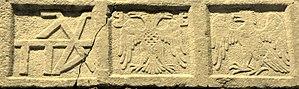
Les Gattilusi sont une puissante famille génoise qui contrôlait un certain nombre de possessions dans le nord de la mer Égée de 1355 jusqu'au milieu du XVᵉ siècle. Anthony Luttrell a souligné que cette famille avait développé des liens étroits avec la maison dirigeante byzantine des Paléologues, dont il faut tenir compte dans l'étude de leur implication répétée dans les affaires byzantines : « il est possible que quatre générations successives de Gattilusio se soient mariées dans la famille Palaiologos, deux à des filles d'empereur, une à un empereur et une à un despote qui devint plus tard un empereur ».